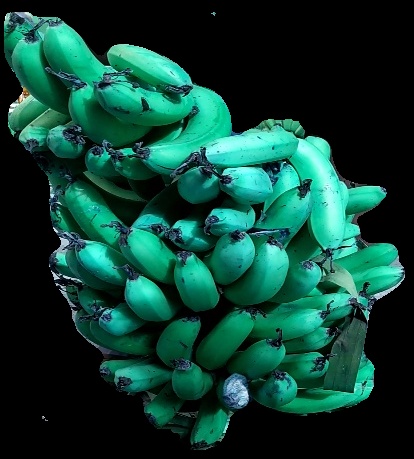
Variety: pachbale
Grade: grade3